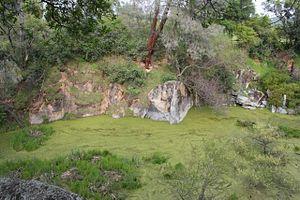
Ceci est la liste des lieux historiques inscrits sur le registre national dans le comté de Placer en Californie.